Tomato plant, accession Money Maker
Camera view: vertical (180 deg); turntable rotation: 90 degrees
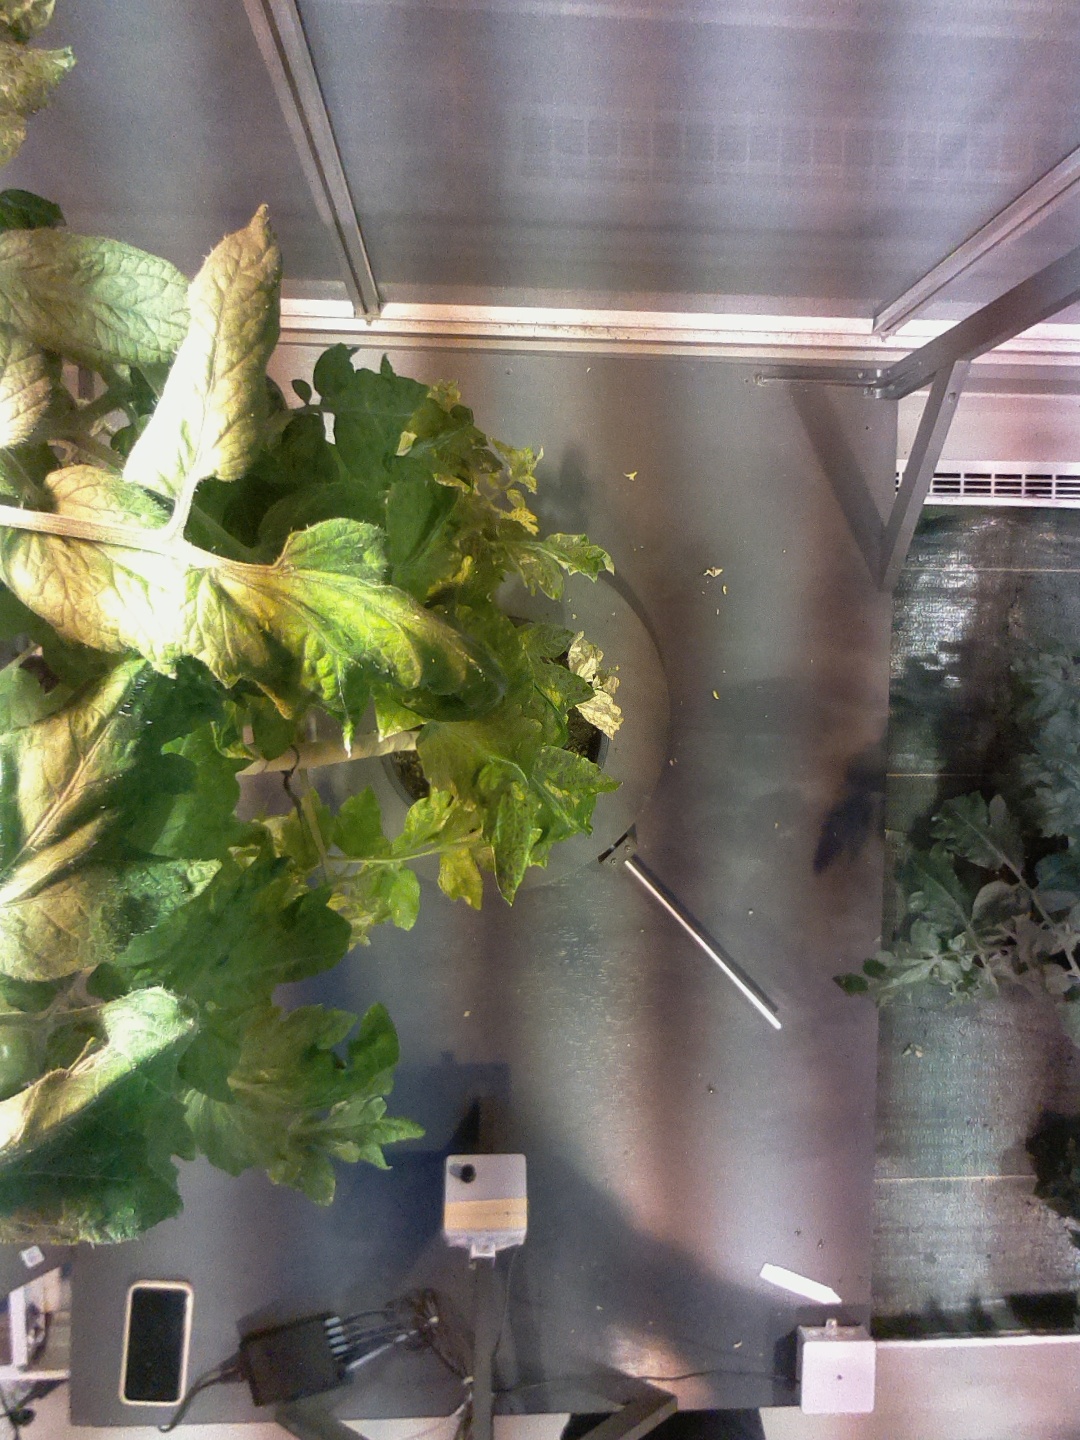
BBCH growth stage 72: 20%-30% of final fruit size